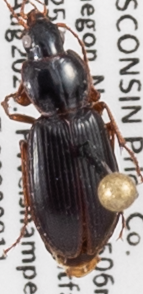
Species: Synuchus impunctatus
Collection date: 2020-08-11
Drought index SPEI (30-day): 2.09
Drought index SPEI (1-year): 2.09
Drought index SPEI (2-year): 2.09